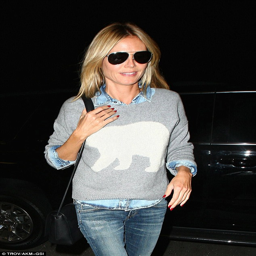
travelling in style : the model added a pair of black lens and silver framed aviators